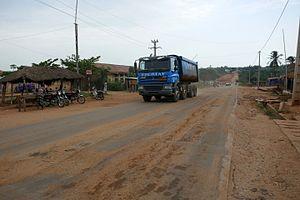
Traversée du village de Sè (commune de Houéyogbé, Mono, Bénin)
Sè est une localité et un arrondissement du sud-ouest du Bénin situé à environ 90 km de Cotonou, au bord de la route nationale reliant Comè à Lokossa. Il fait partie de la commune de Houéyogbé et du département du Mono.
La route nationale 2 est une route béninoise allant de Comè à Aplahoué. Sa longueur est de 77 km.
Houéyogbé est une ville du sud-ouest du Bénin, chef-lieu de la commune du même nom et préfecture du département du Mono. Elle est traversée par la route nationale 2.